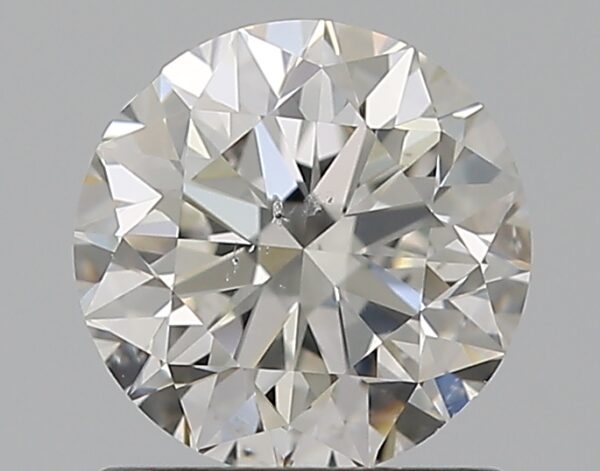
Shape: round
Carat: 1
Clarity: SI1
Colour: G
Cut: VG
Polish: EX
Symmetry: VG
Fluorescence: N
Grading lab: GIA
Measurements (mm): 6.19 x 6.27 x 4.02